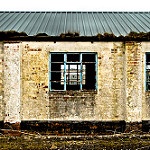
Label: buildings